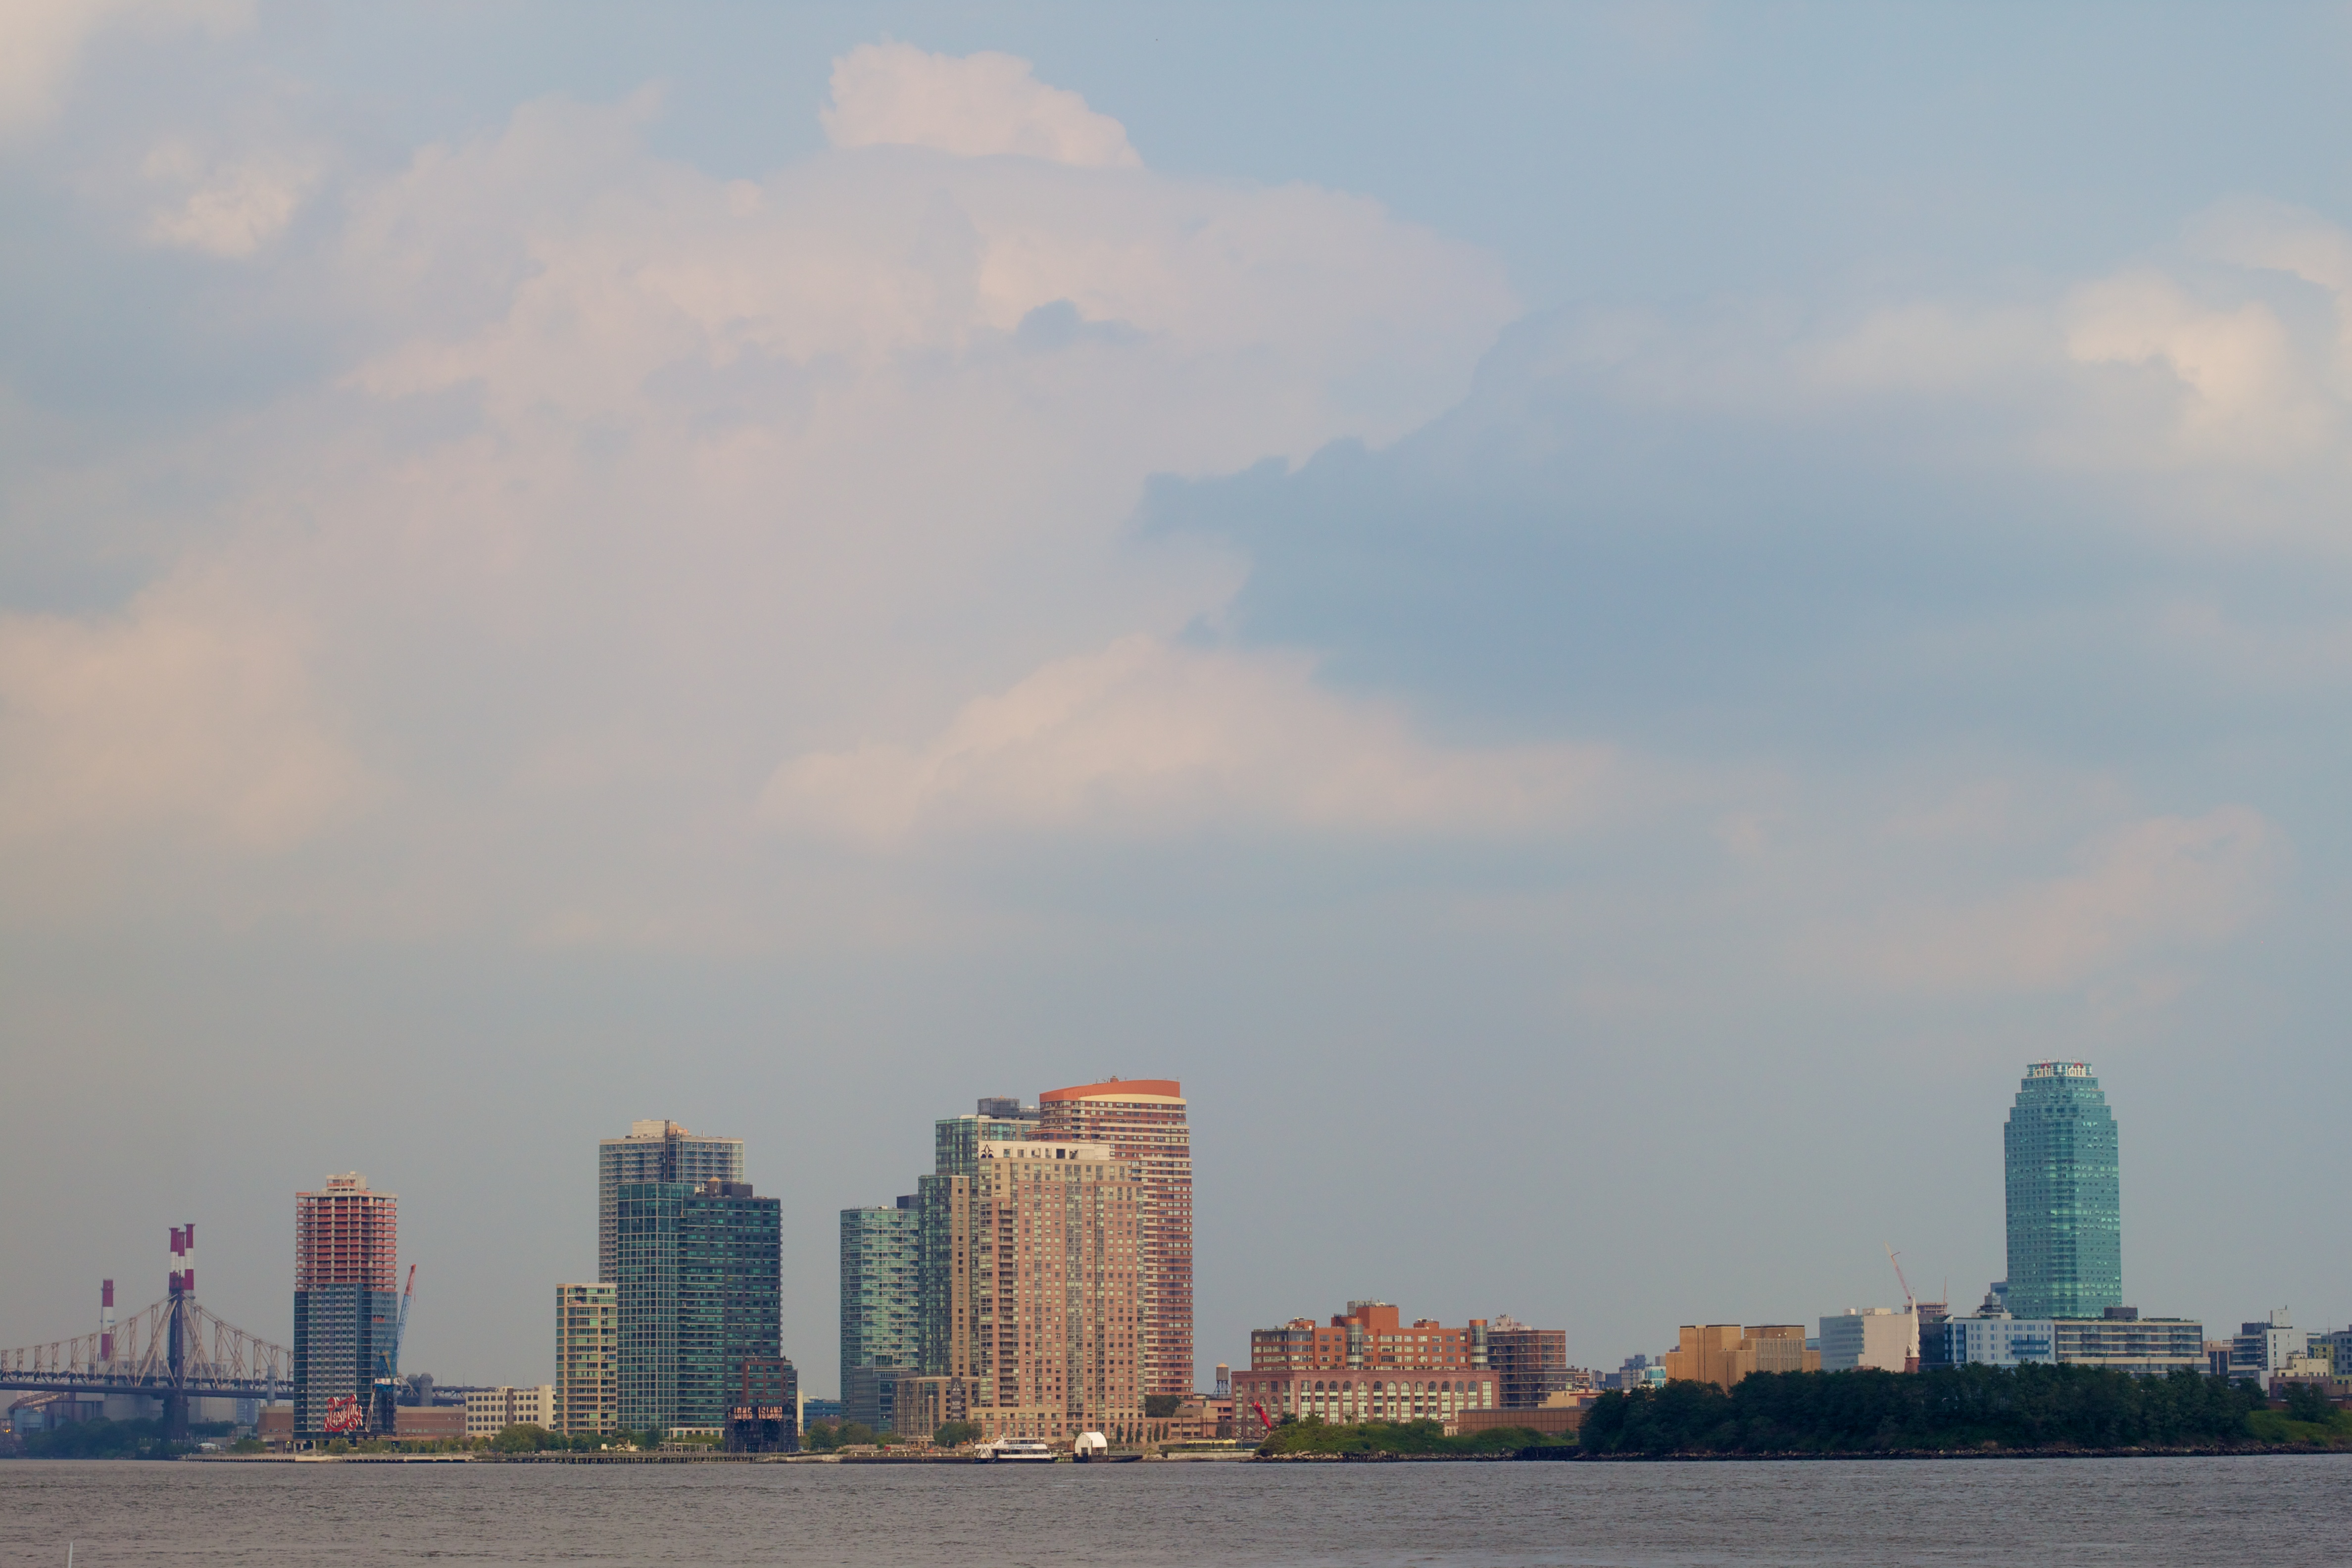
sea, coast, horizon, cloud, sky, sunset, skyline, morning, dawn, city, skyscraper, cityscape, downtown, dusk, evening, haze, bay, odyssey, geographical feature, atmospheric phenomenon, human settlement, atmosphere of earth